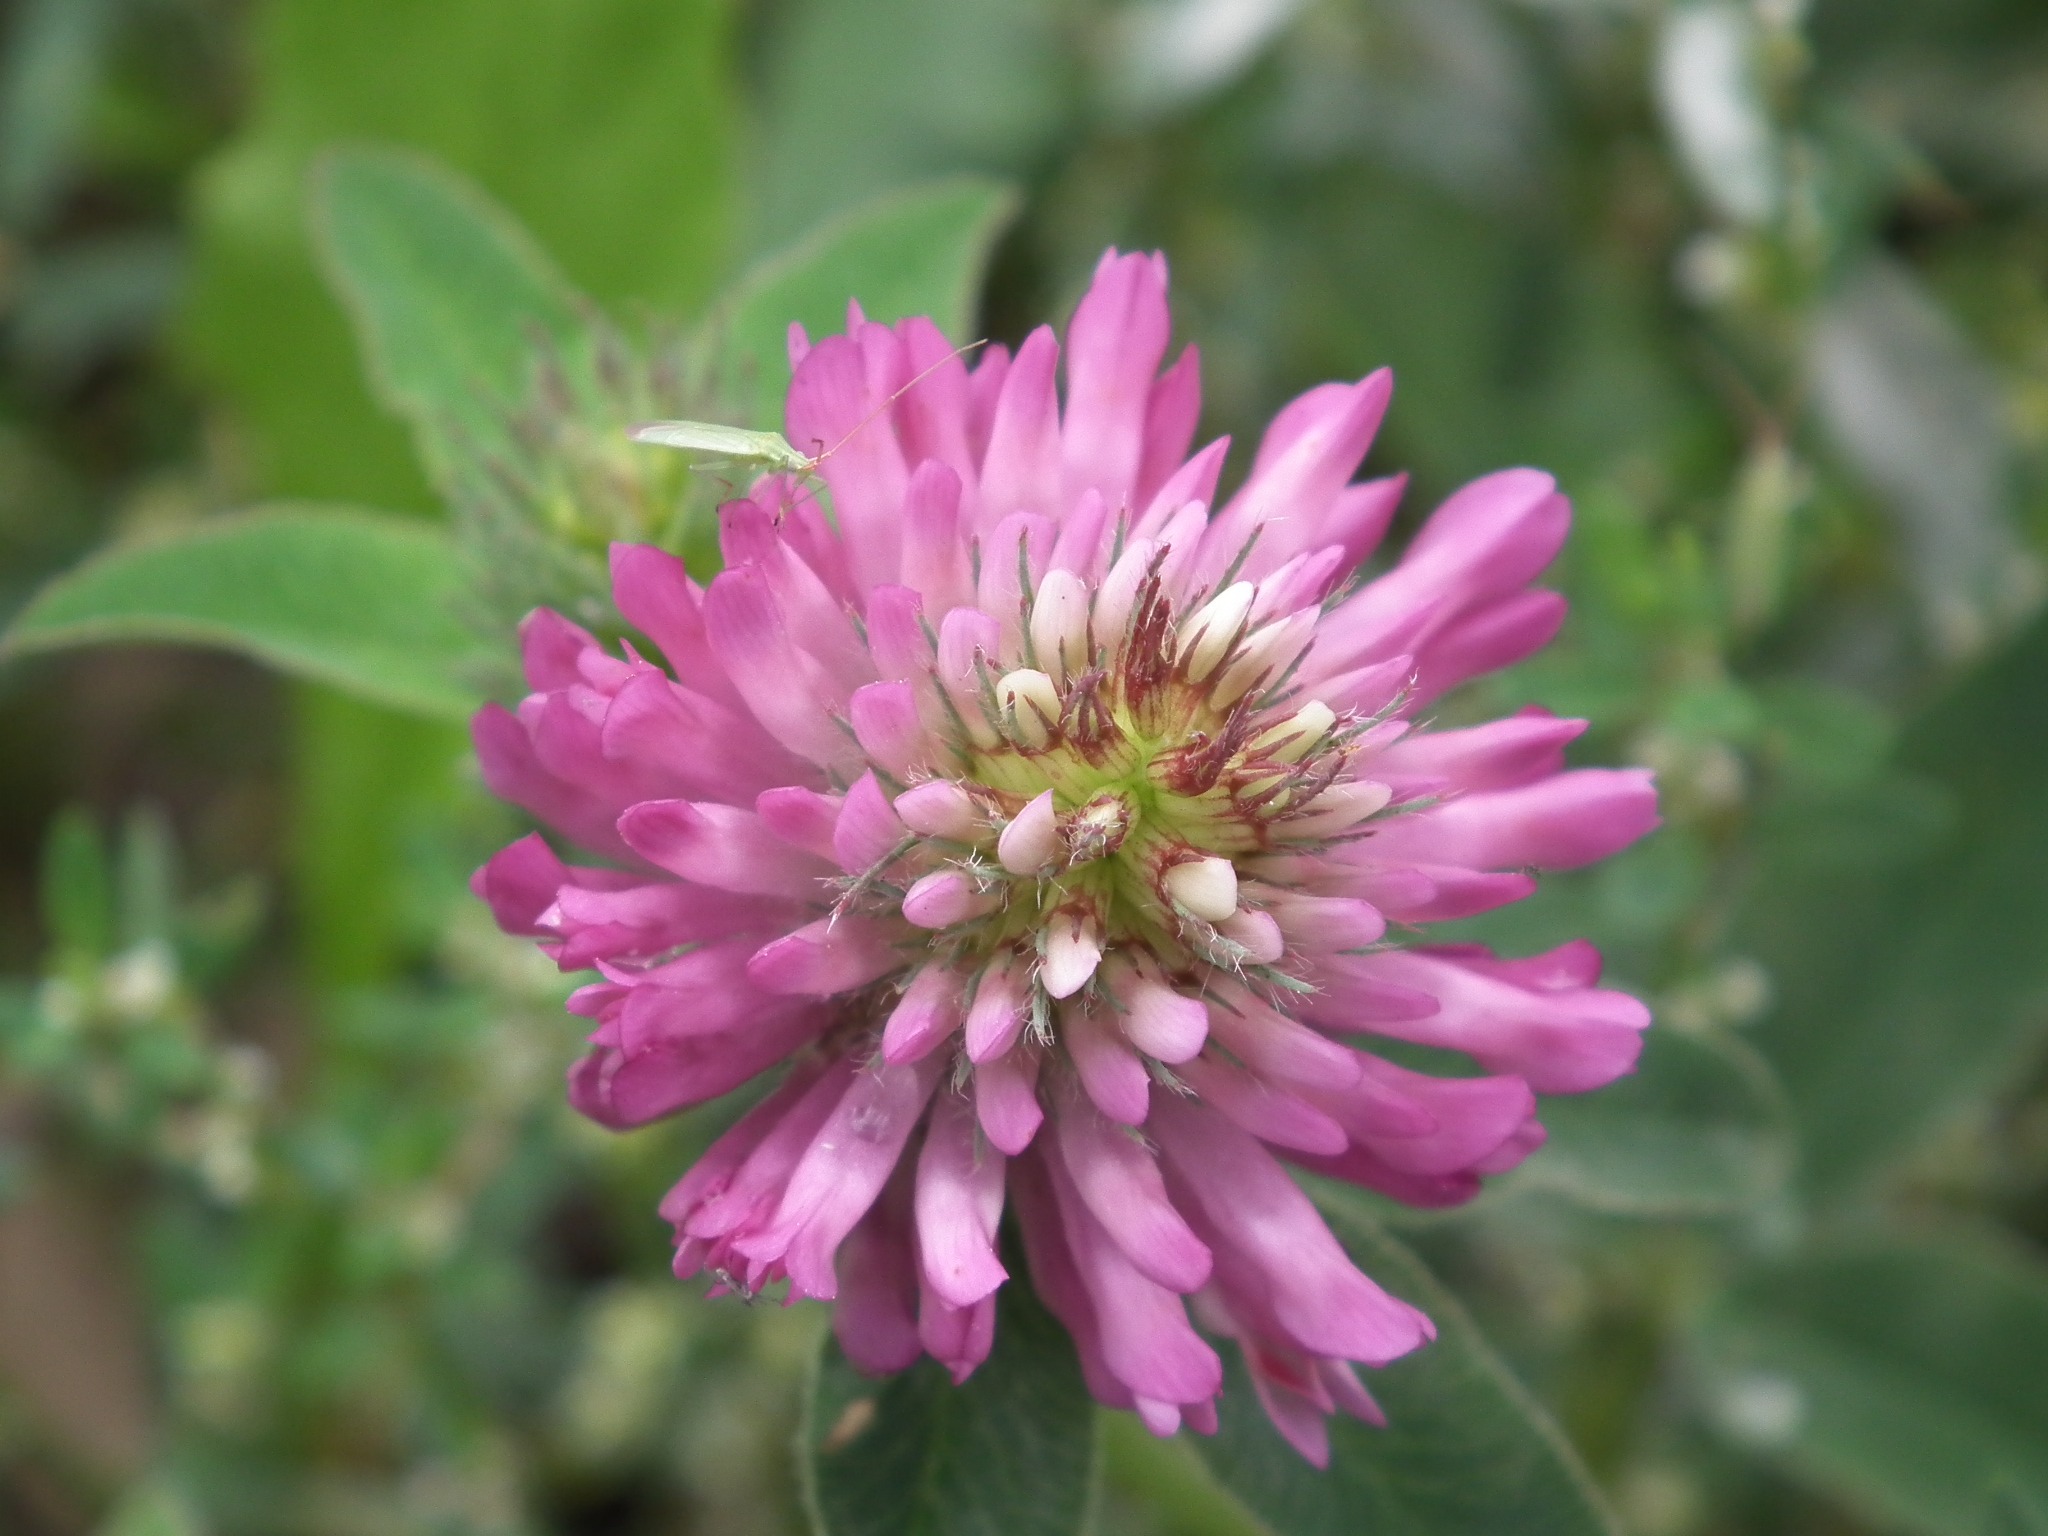
nature, plant, flower, purple, petal, bloom, summer, green, botany, pink, flora, clover, wildflower, flowers, sheet, leaves, aster, thistle, macro photography, greens, flowers of the field, flowering plant, daisy family, silybum, in the summer of, annual plant, land plant